Orthodox Church of Ukraine

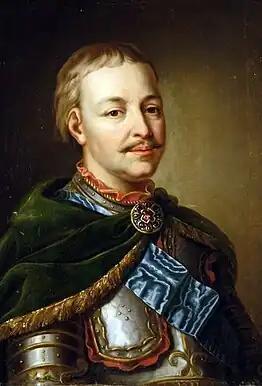
Ivan Mazepa, the Hetman of Ukraine

The Ukrainian Hetman Ivan Mazepa, seeking for the independence of the Cossack Hetmanate, was among the first to return to the omophorion of the Ecumenical Patriarchate. A multitude of churches were built all over Ukraine during his reign in the Ukrainian Baroque style. Despite the anathema, laid on Mazepa by the Russian Church in 1708, it was not recognized by the Ecumenical Patriarchate, which considers it uncanonical and imposed with political motives as a means of political and ideological repression, with no religious, theological or canonical reasons.